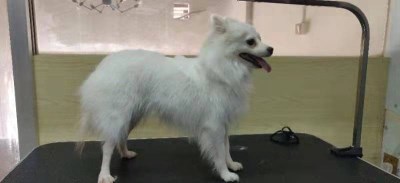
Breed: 1936-n000005-Pomeranian